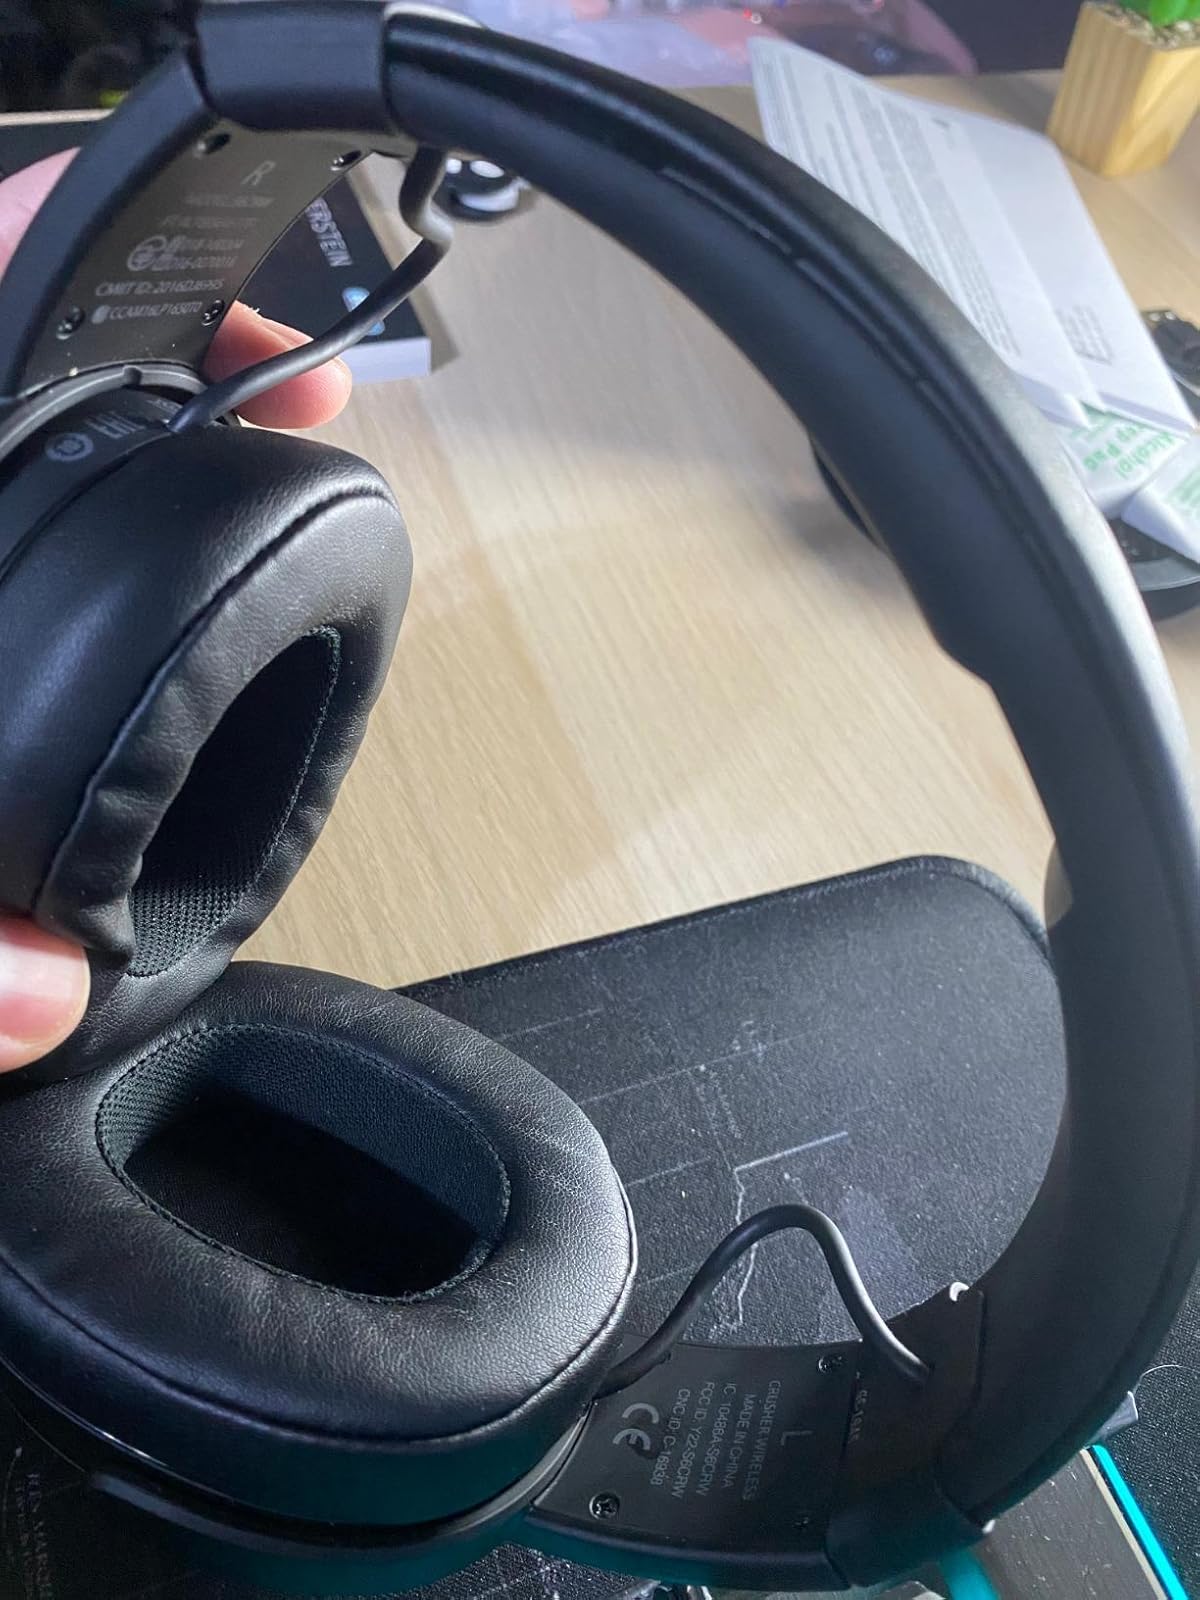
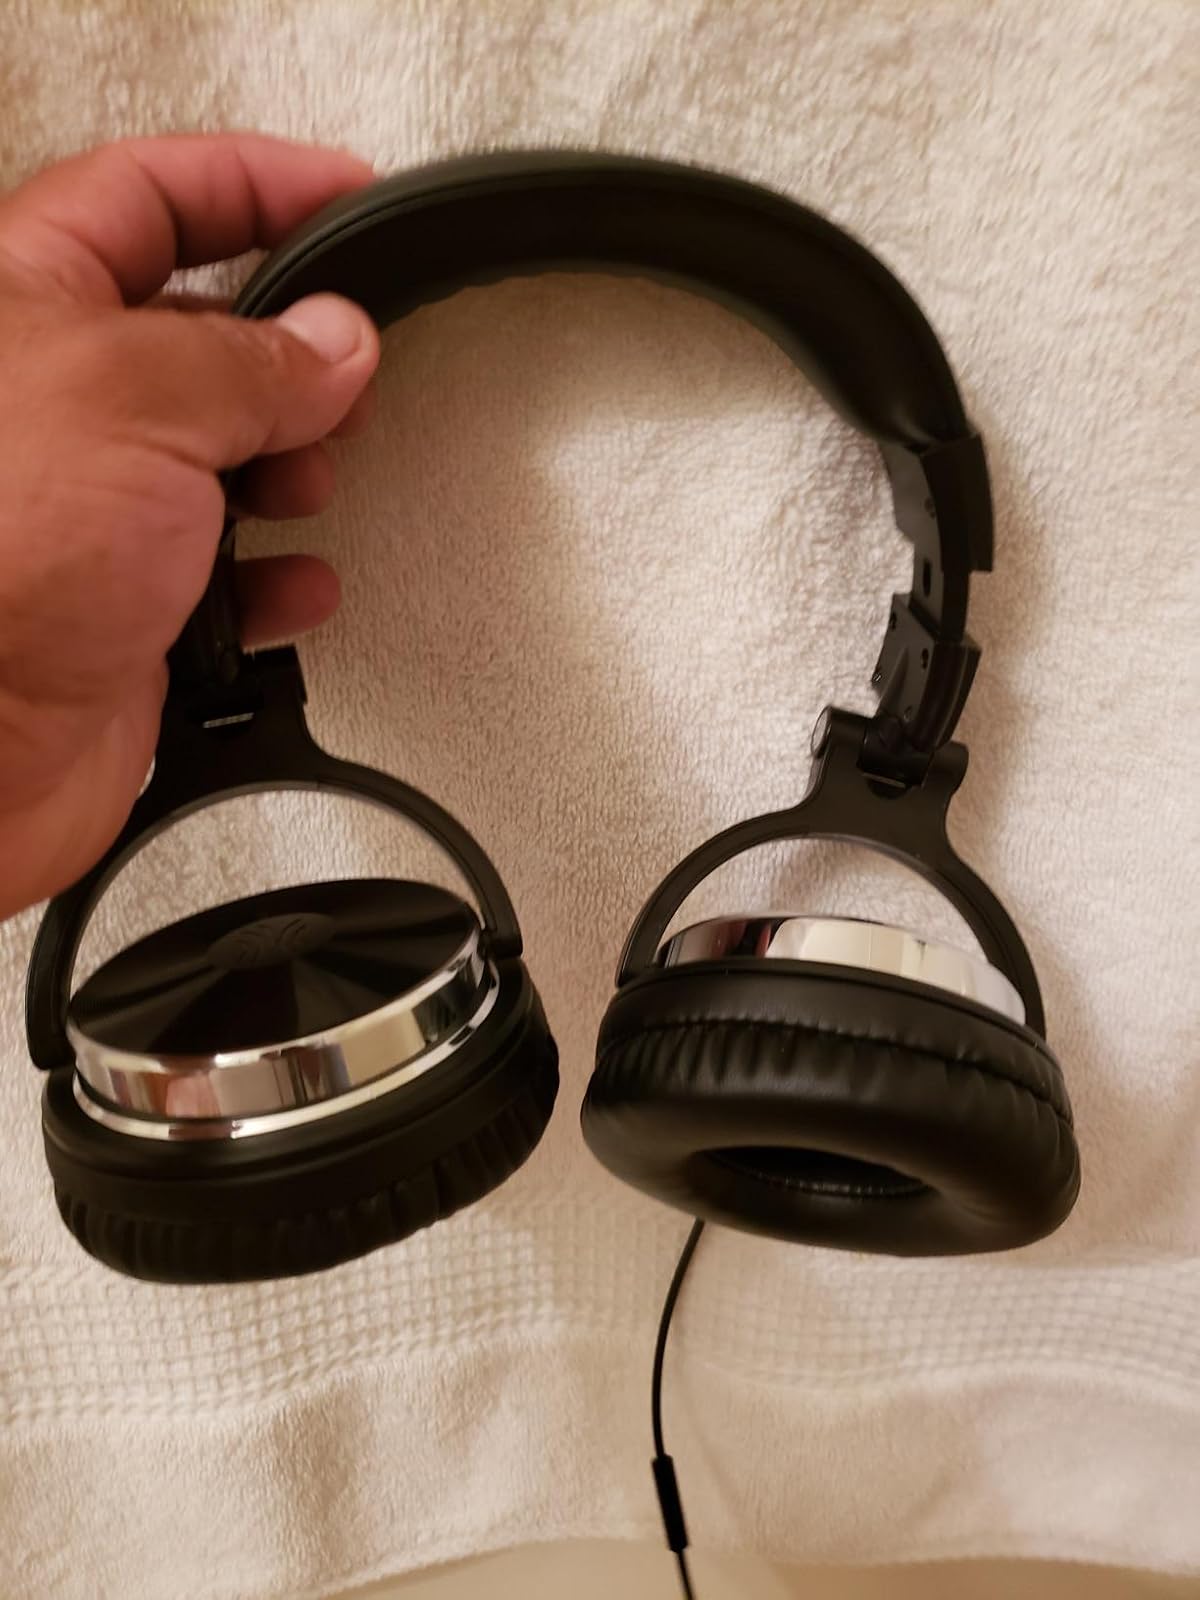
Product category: headphones
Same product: no